7th Bomb Wing

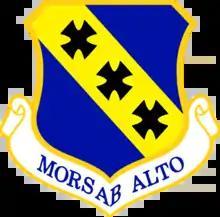
Shield of the 7th Bomb Wing

The 7th Bomb Wing (7 BW) is a United States Air Force unit assigned to the Global Strike Command Eighth Air Force. It is stationed at Dyess Air Force Base, Texas, where it is also the host unit.